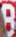
Number: 8